Siege of Abu al-Duhur Airbase

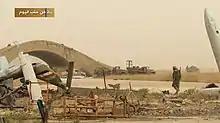
Airstrip at the base, littered with destroyed military equipment after the battle

On 22 September 2012, rebels from the Free Syrian Army carried out a coordinated attack involving 3 rebel battalions on the airbase at Abu al-Duhur, and then preventing Syrian Army reinforcements from reaching the base. They also claimed to have shot down a fighter jet during the attack, though this was not independently confirmed. By September 2012, the Syrian Air Force base was partially besieged by rebel fighters. The rebels, led by prominent commander Jamal Maarouf, established positions on the base's western edge, from where they were able to fire on the base's runways. The base was reported to have been rendered effectively unusable as a result, with planes no longer able to fly to or from it. By this time, supplies for the troops were airdropped by helicopters that flew in from airbases in Hama. The rebels also upped their attacks on the airbase. They claimed that as a result of their employment of anti-aircraft weaponry, they had rendered flights from the base inoperable. In August and September 2012, two MiG-21 and one MiG-23 jet fighters were reportedly downed above the airbase, including one reportedly shot down by Maarouf himself.